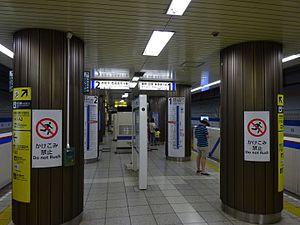
Shin-Itabashi est une station du métro de Tokyo sur la ligne Mita dans l'arrondissement d'Itabashi à Tokyo. Elle est exploitée par le Bureau des Transports de la Métropole de Tokyo.